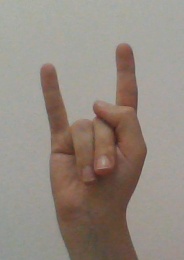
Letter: la